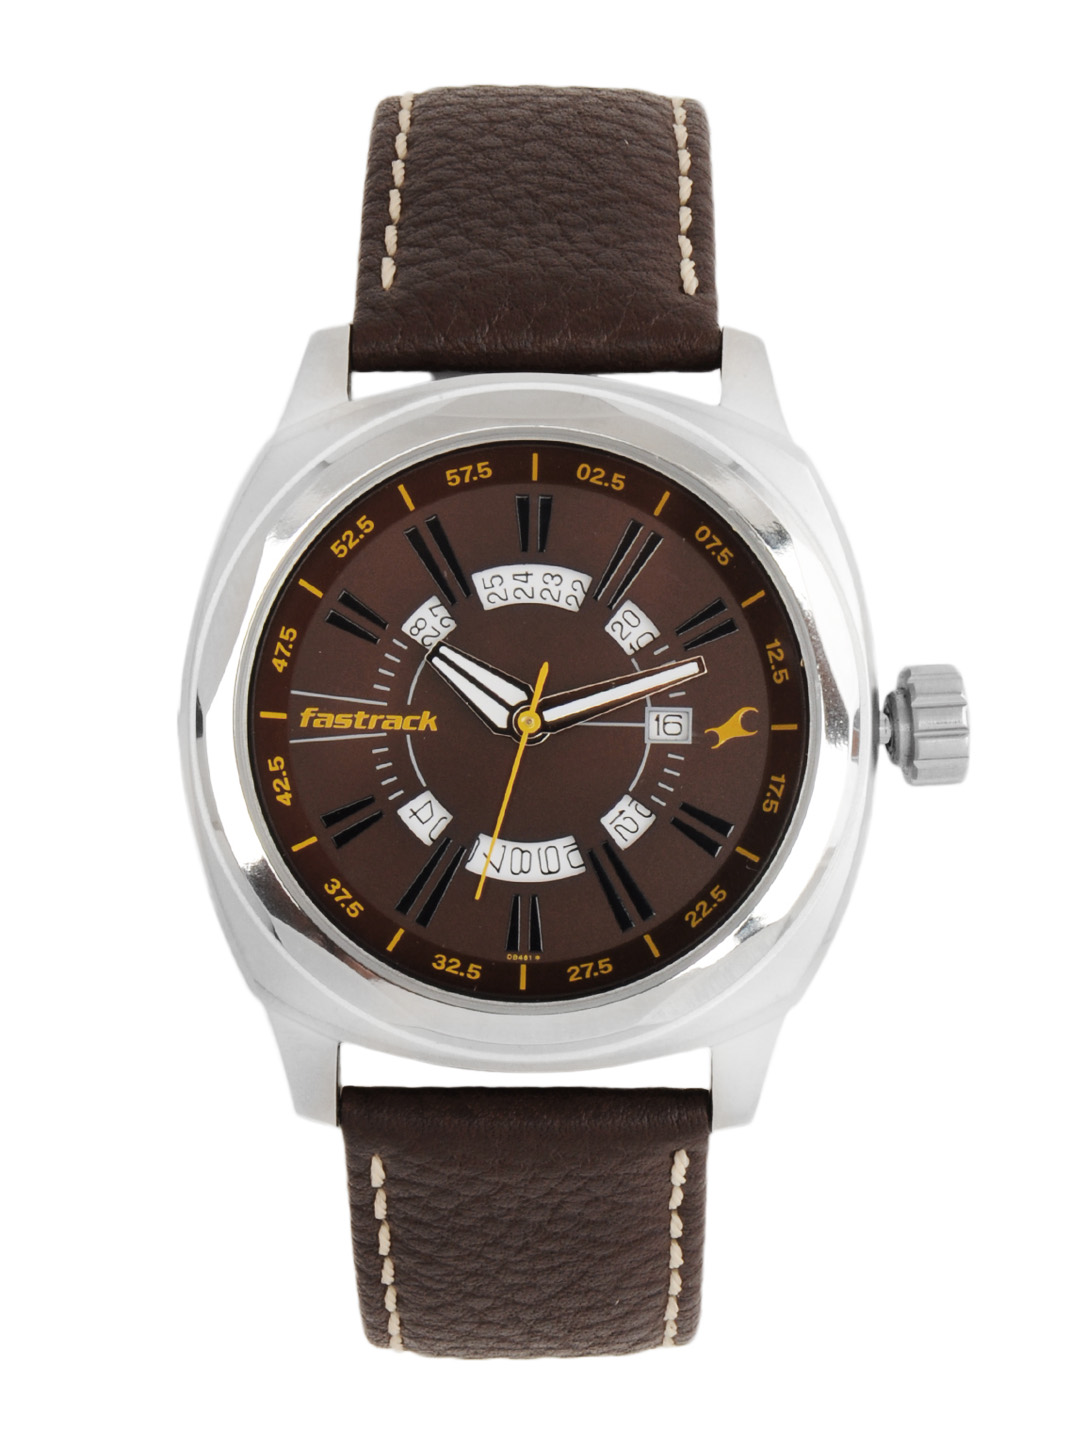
Fastrack Men Brown Dial Watch
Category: Accessories / Watches / Watches
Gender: Men
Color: Brown
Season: Winter 2016
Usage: Casual